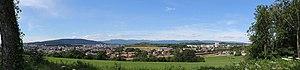
Panorama sur Belfort depuis la colline des Perches.
La trouée de Belfort ou porte de Bourgogne est un seuil situé entre les Vosges et le Jura, reliant le bassin du Rhin et le bassin du Rhône, l'Alsace et la Franche-Comté.